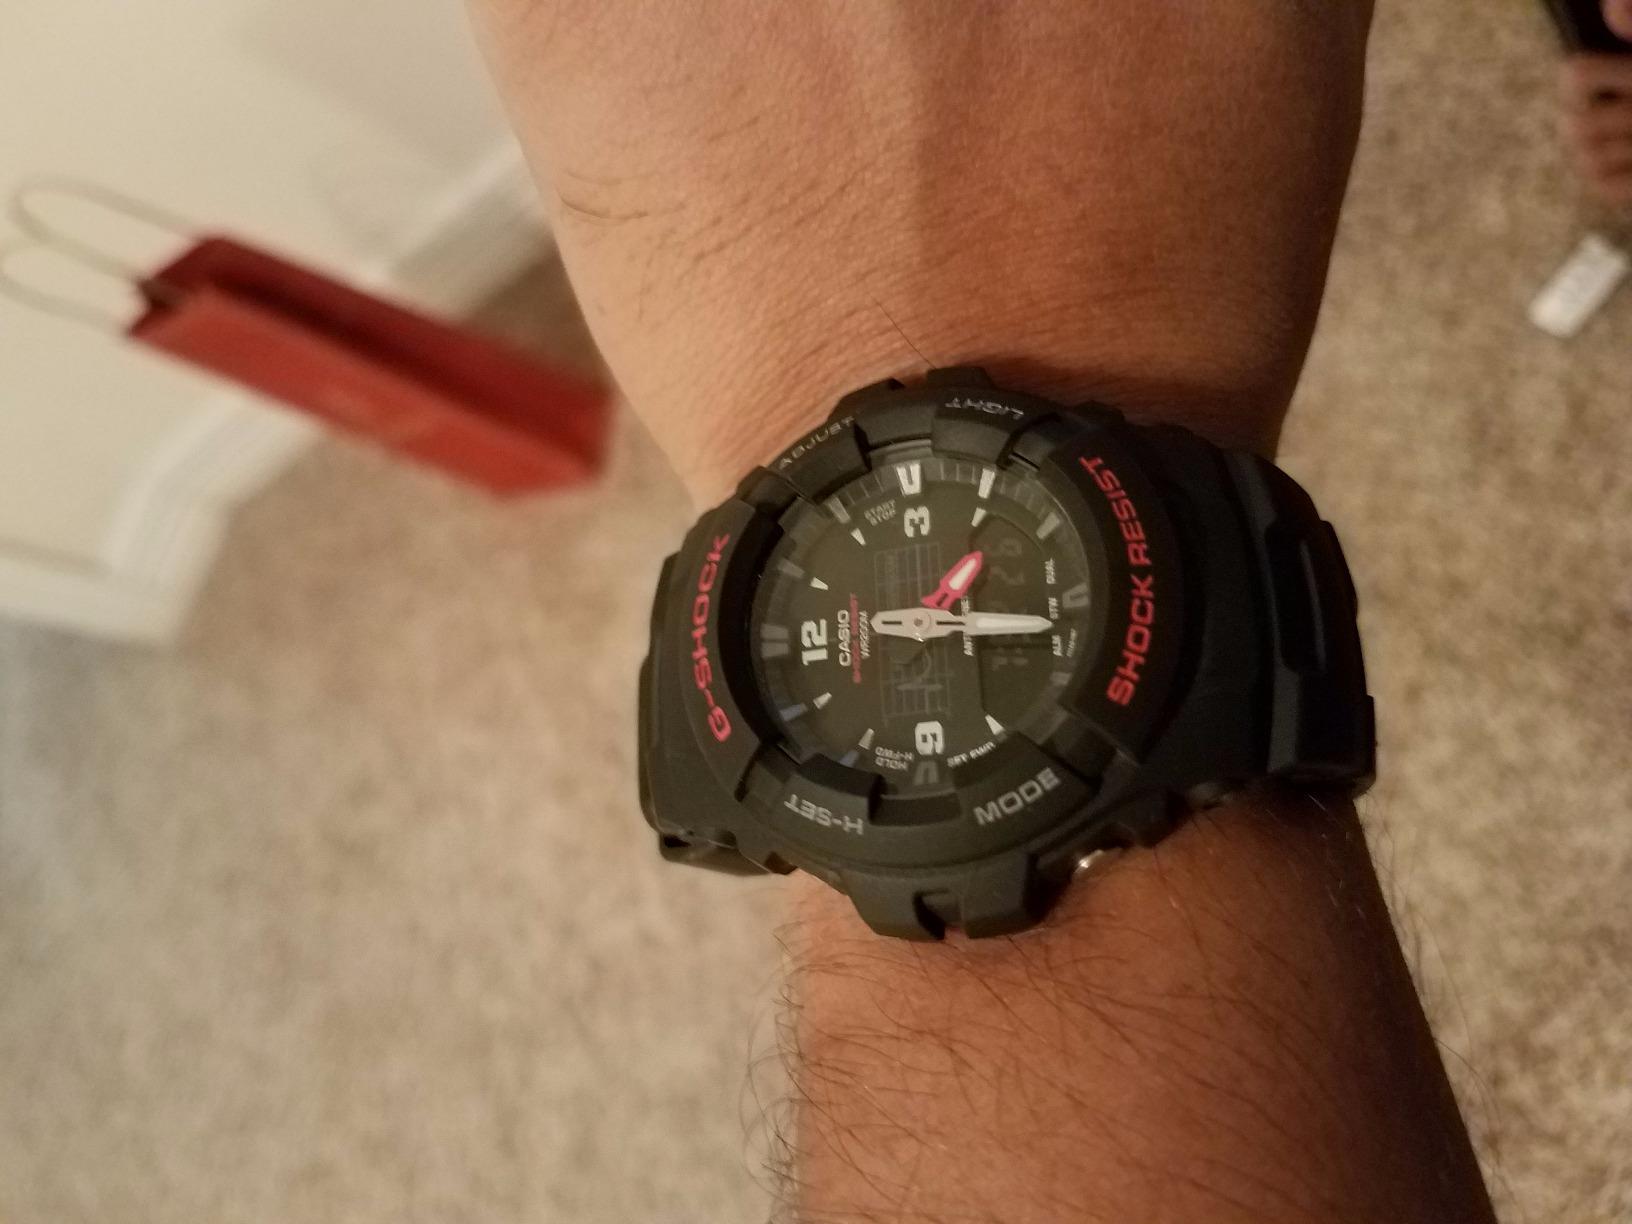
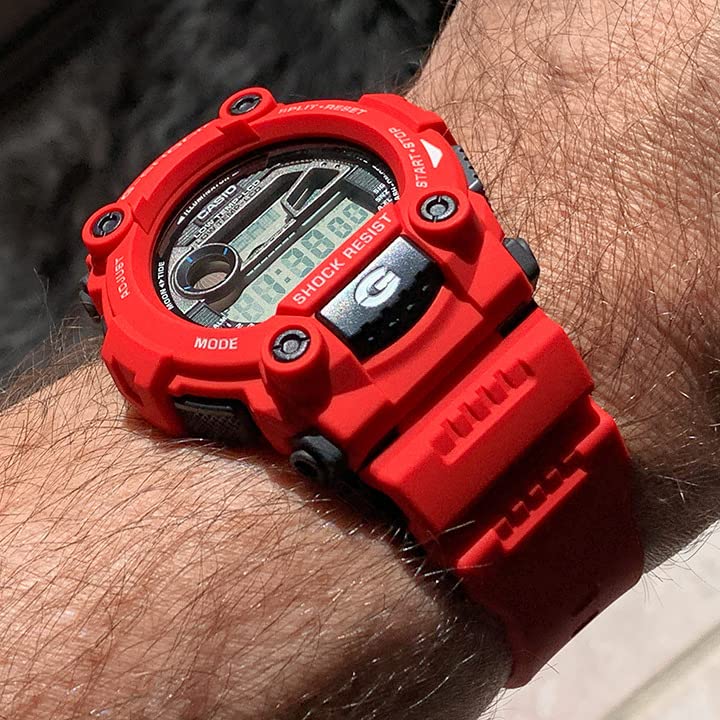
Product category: accessories_watch
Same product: no